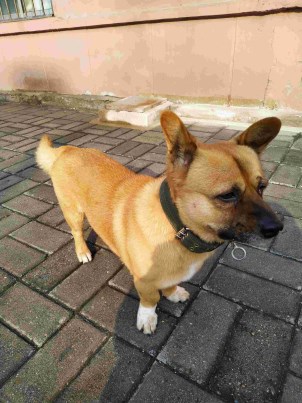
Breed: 3336-n000121-chinese_rural_dog